Hunterian Psalter

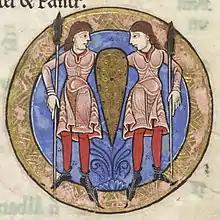
"Gemini", folio 3r, detail from the Hunterian Psalter.

The Hunterian Psalter (or York Psalter) is an illuminated manuscript of the 12th century. It was produced in England some time around 1170, and is considered a striking example of Romanesque book art. The work is part of the collection of the Glasgow University Library, cataloged as Sp Coll MS Hunter U.3.2 (229), which acquired the book in 1807. It derives its colloquial name, the "Hunterian Psalter", from having been part of the collection of 18th century Scottish anatomist and book collector William Hunter, who willed his collection to the University. It has also at times been known as the "York Psalter", owing to its supposed northern English origin in the city of York.